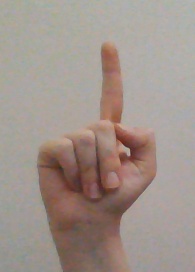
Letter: bb